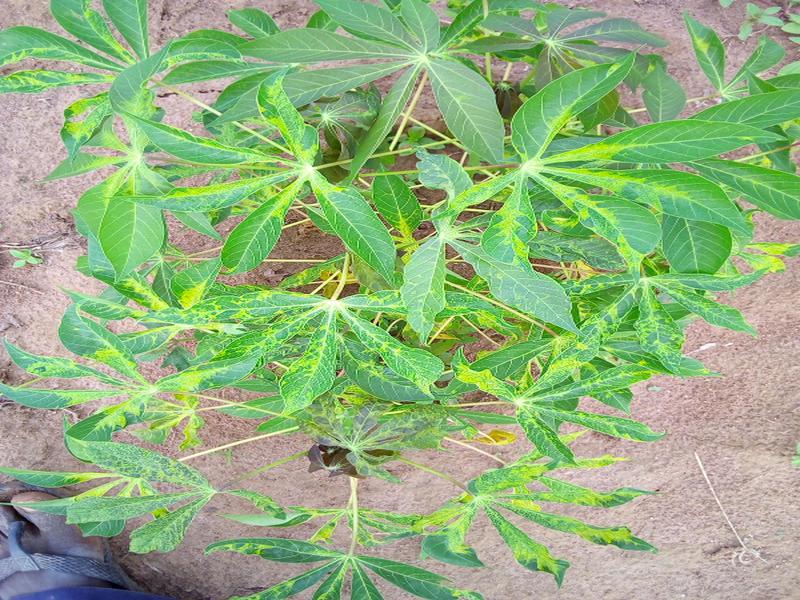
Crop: cassava
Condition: mosaic_disease